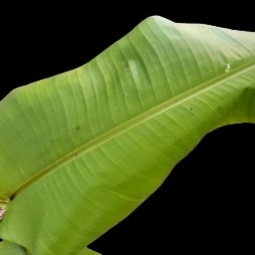
Label: Sulphur